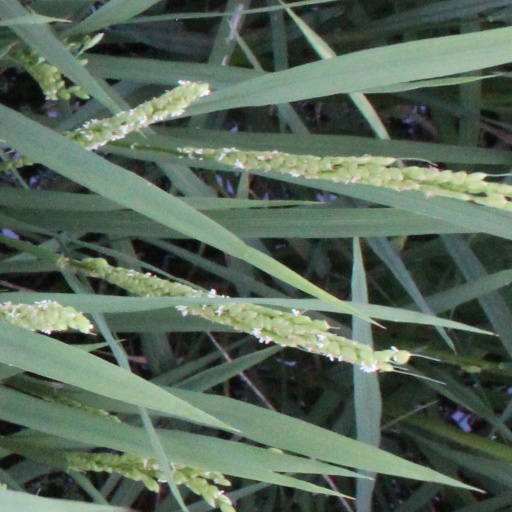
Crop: rice